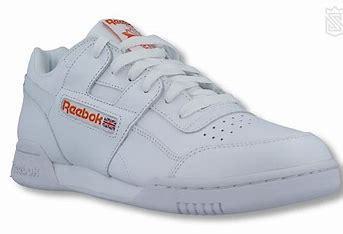
Brand: Reebok
Model: Workout Plus Mu